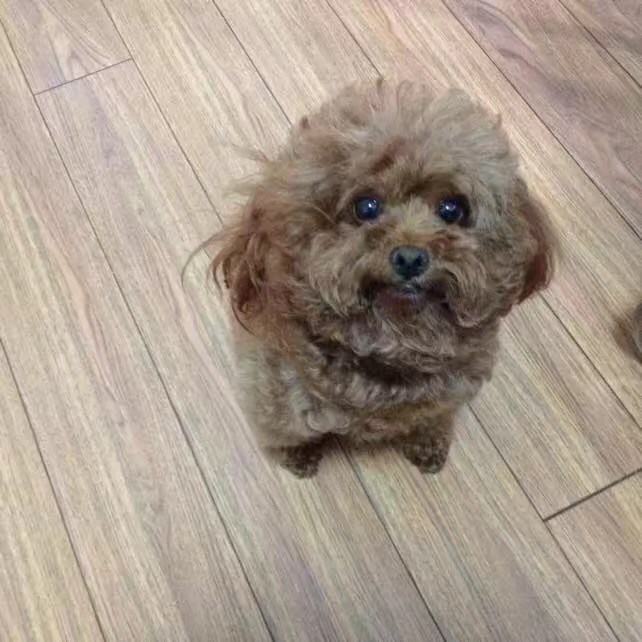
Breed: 7449-n000128-teddy